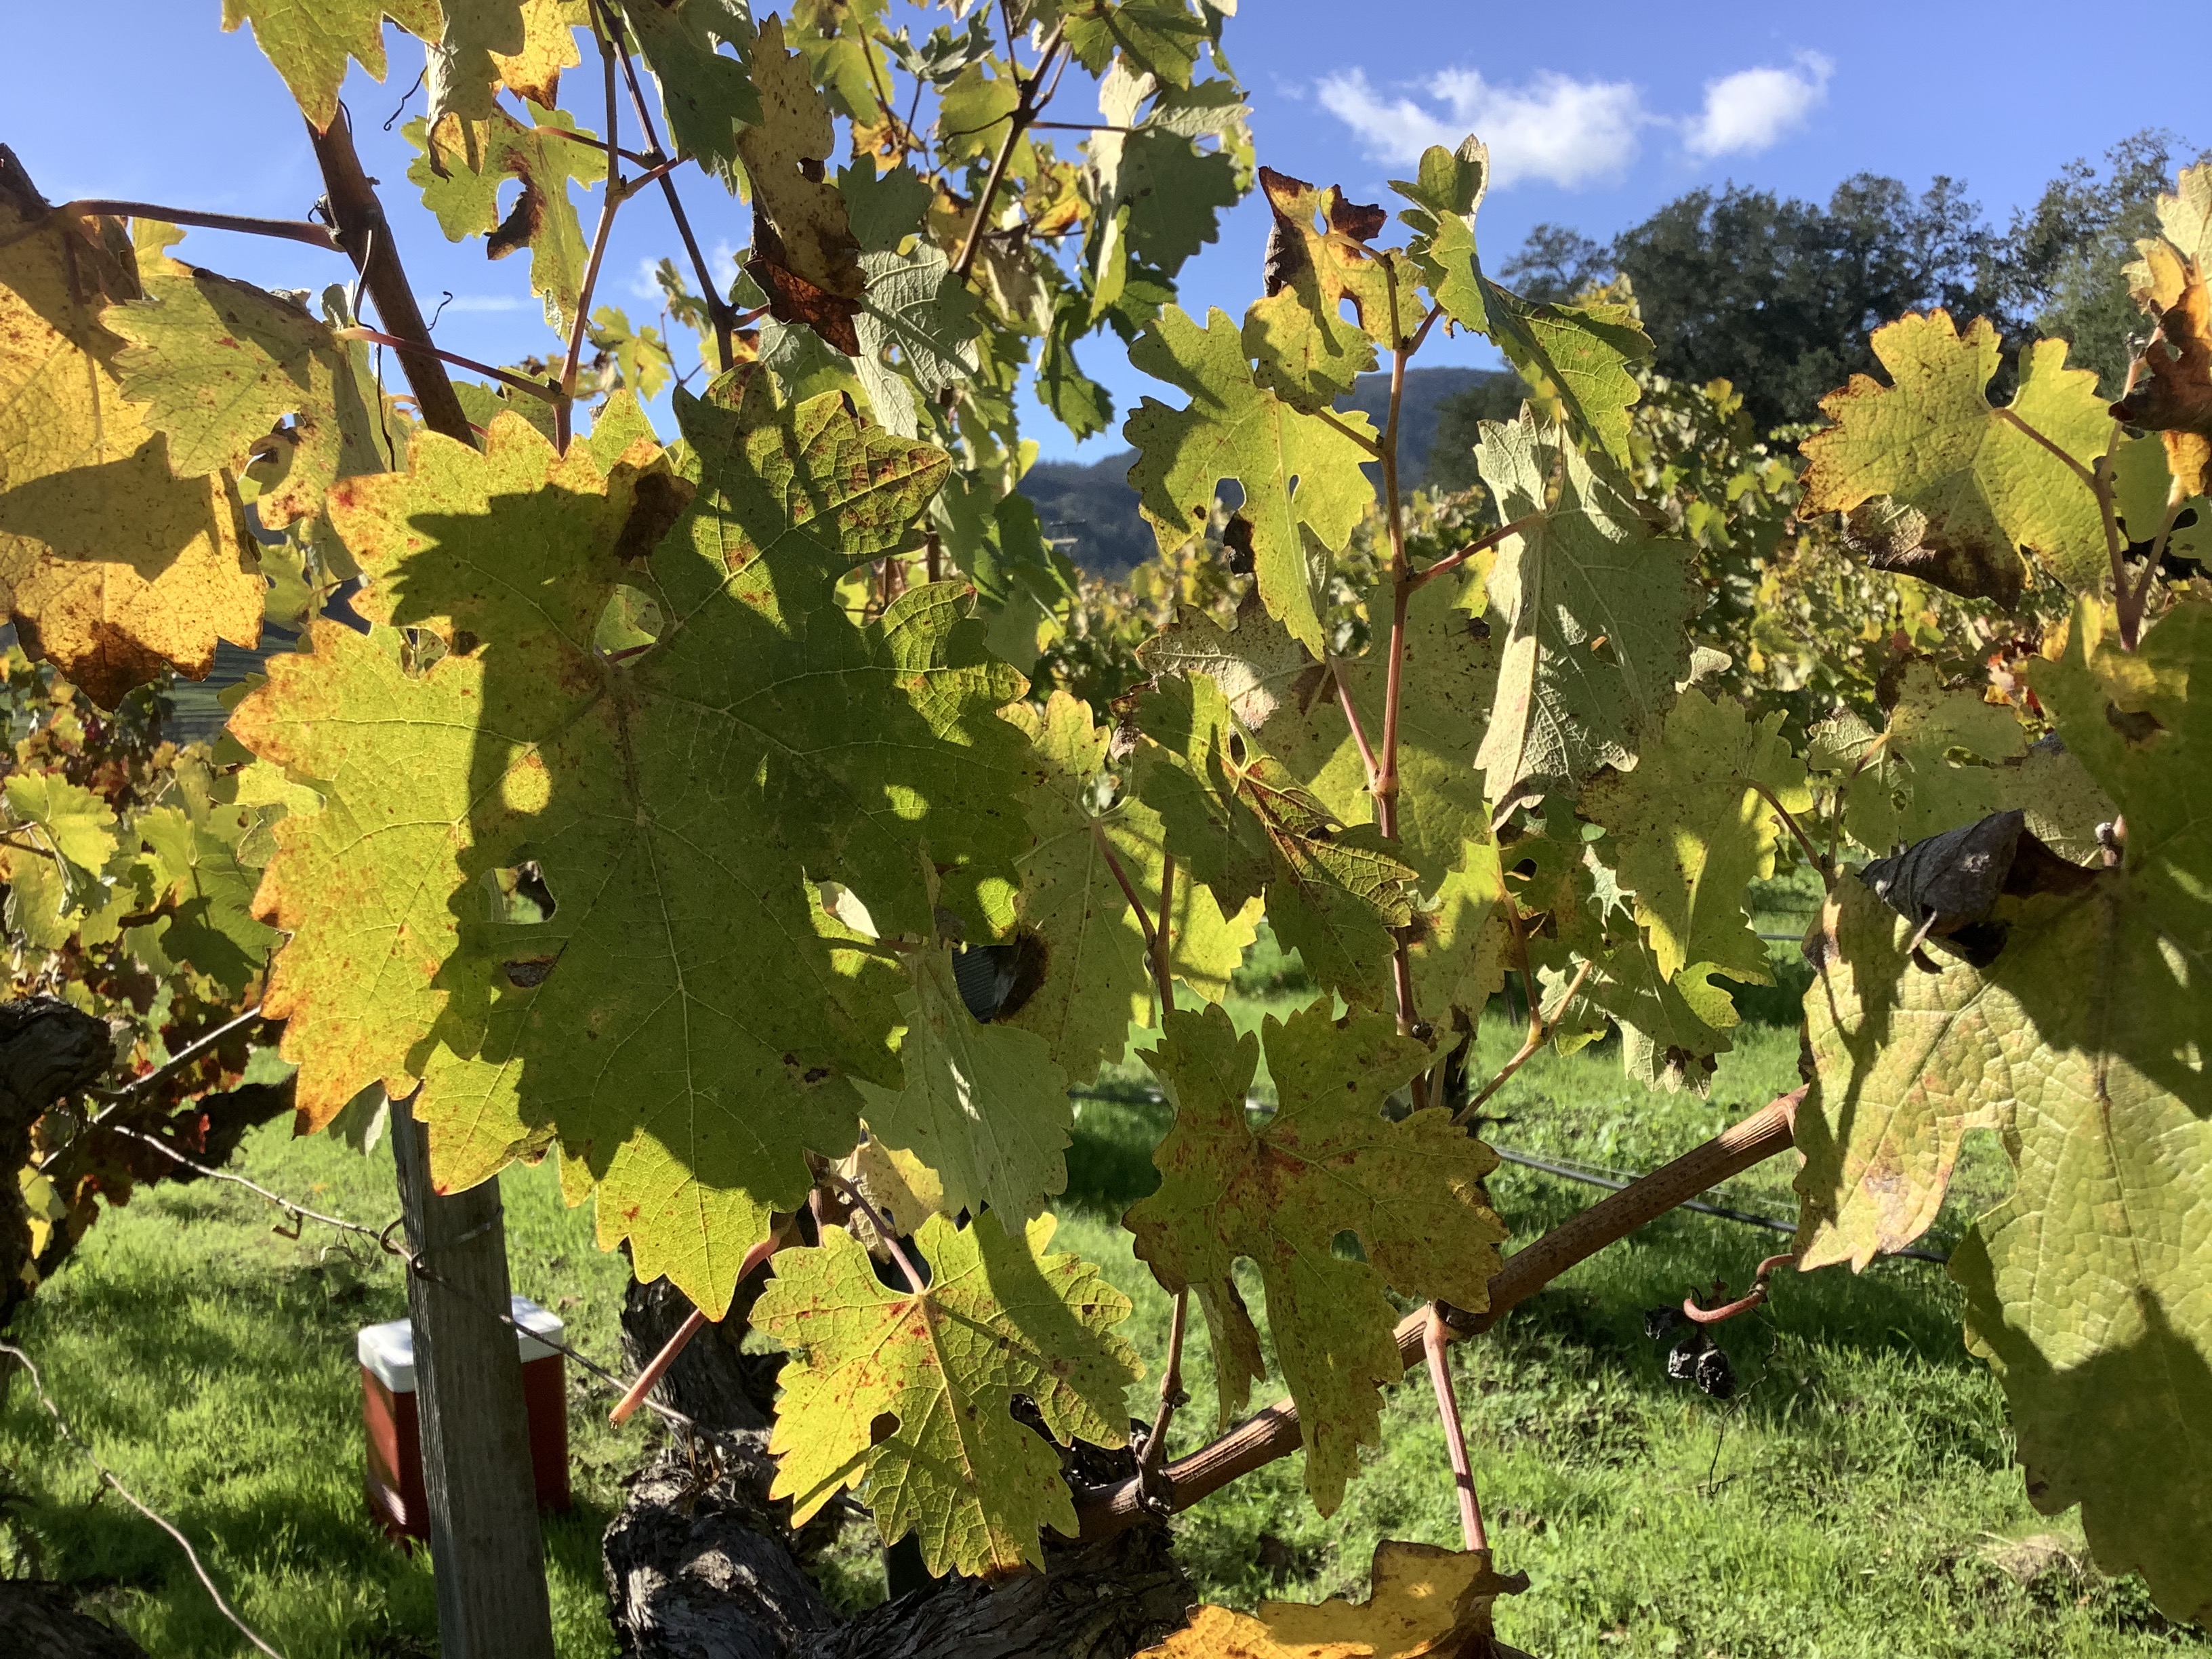
Label: Other Red